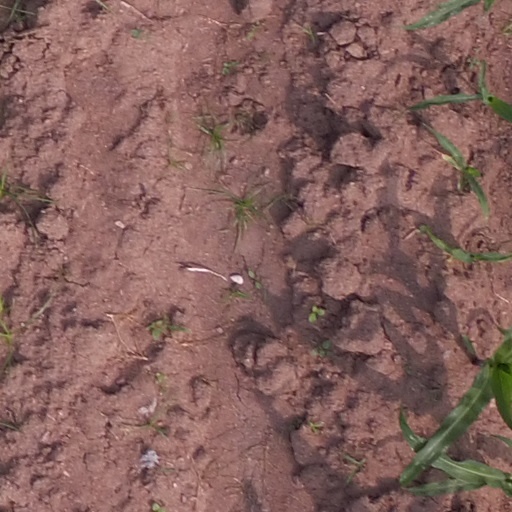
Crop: maize; corn